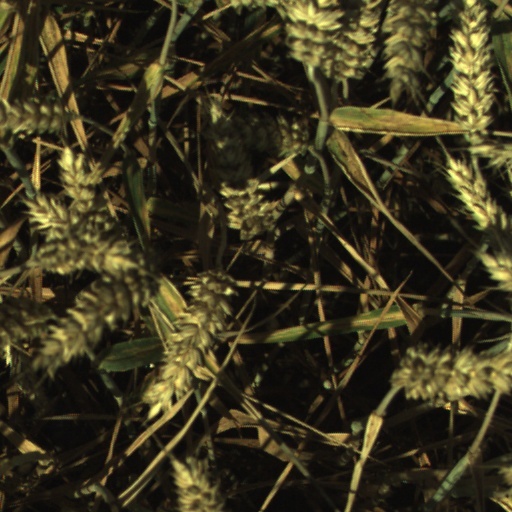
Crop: wheat